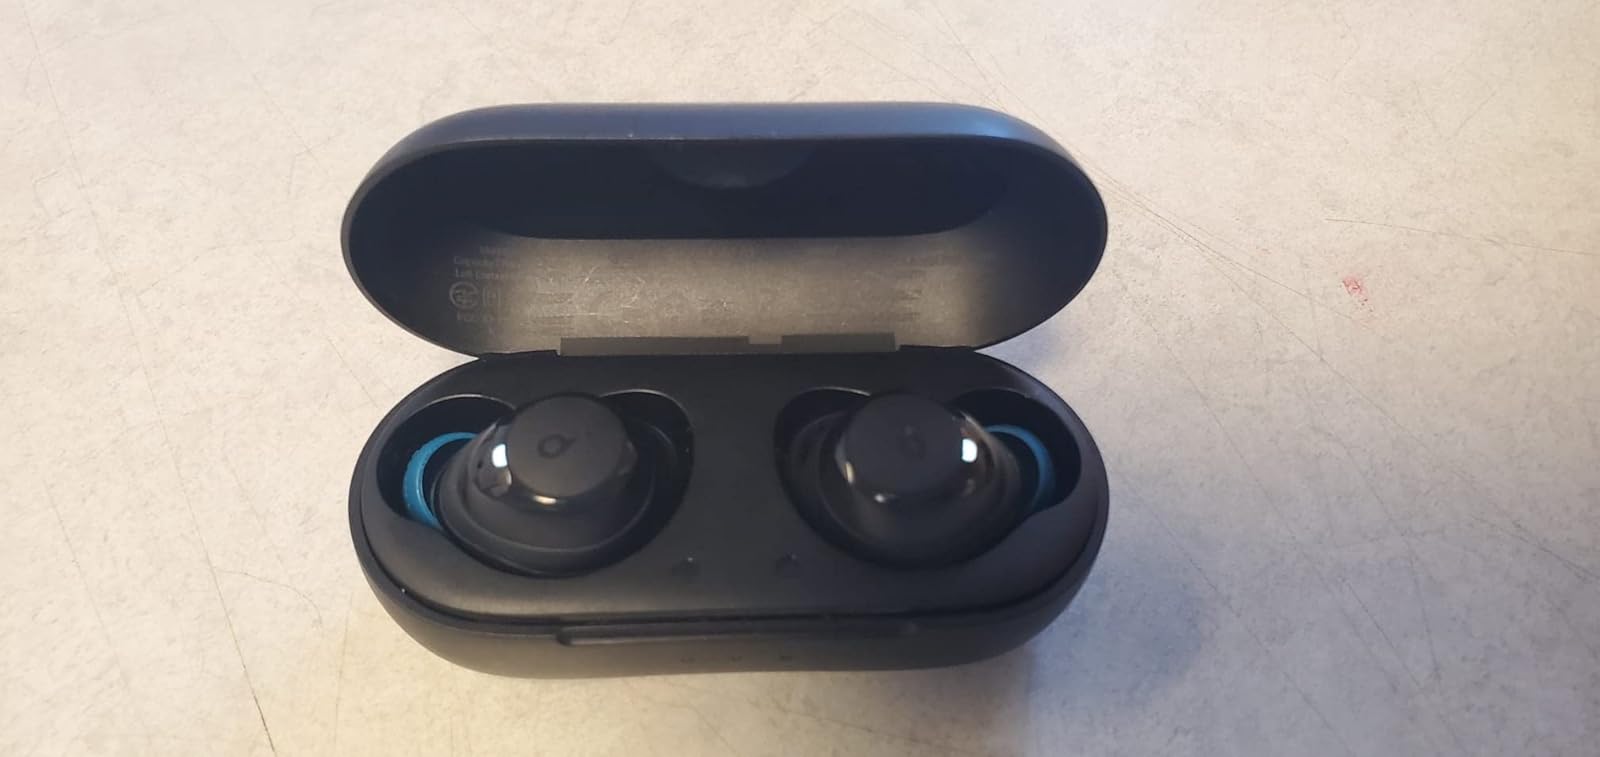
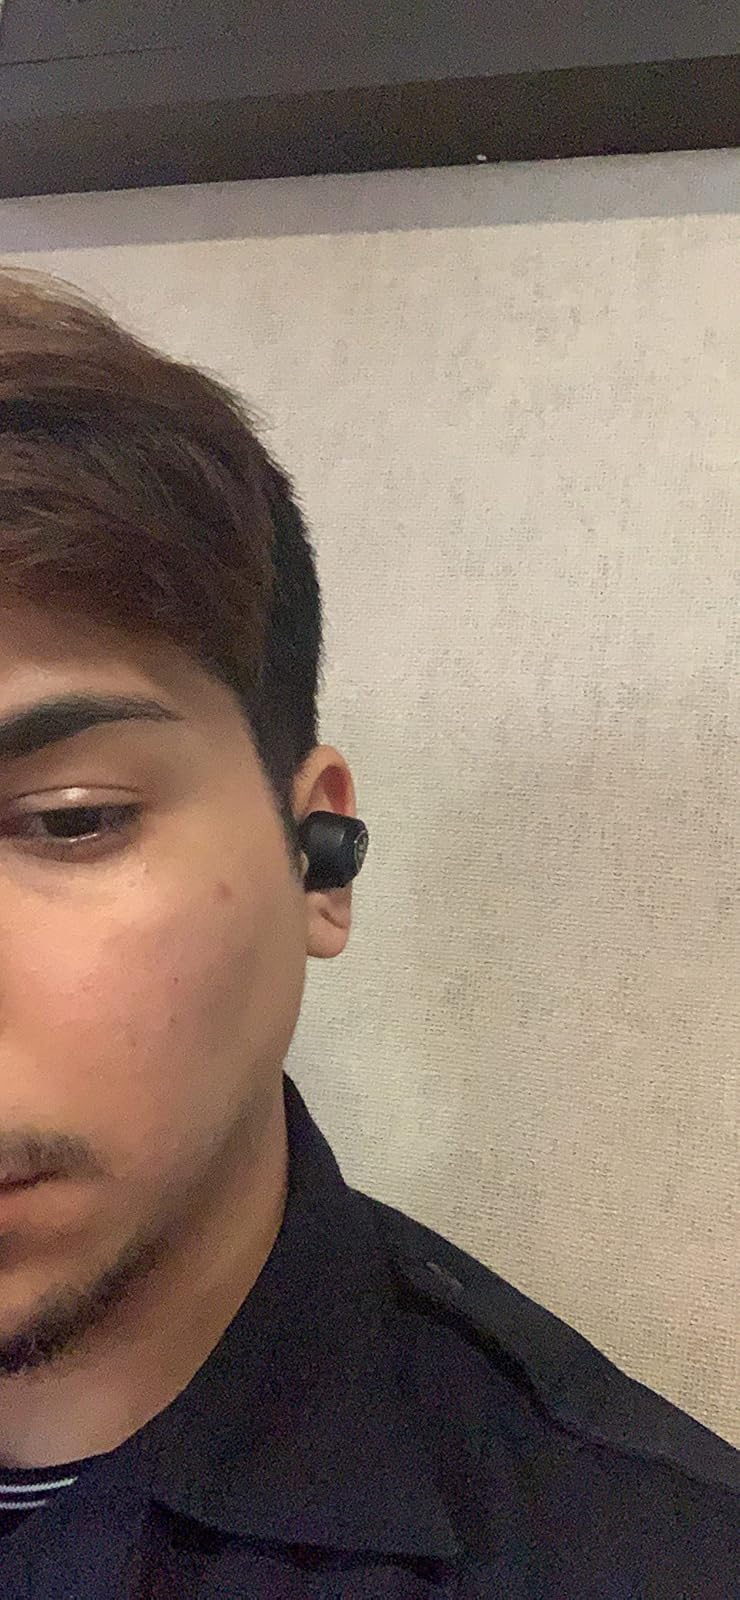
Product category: earbuds
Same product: no